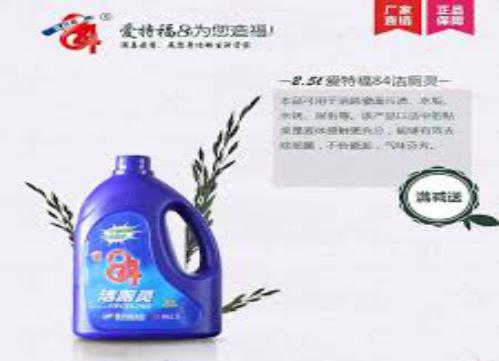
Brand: AiTeFu
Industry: Necessities